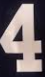
Number: 4